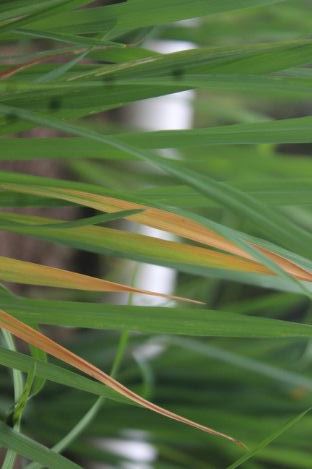
Disease: Tungro